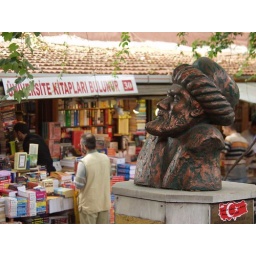
The largest book market in Istanbul, just beside the Grand Bazaar.